Alaska Territory's at-large congressional district

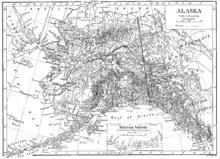
Alaska Territory, 1912–1959

Alaska Territory's at-large congressional district (also District of Alaska's at-large congressional district) was a congressional district created in 1906 to represent the District of Alaska, which was reorganized into the Alaska Territory in 1912. After Alaska's admission to the Union as the 49th state by act of Congress on January 3, 1959, this district evolved into Alaska's at-large congressional district.